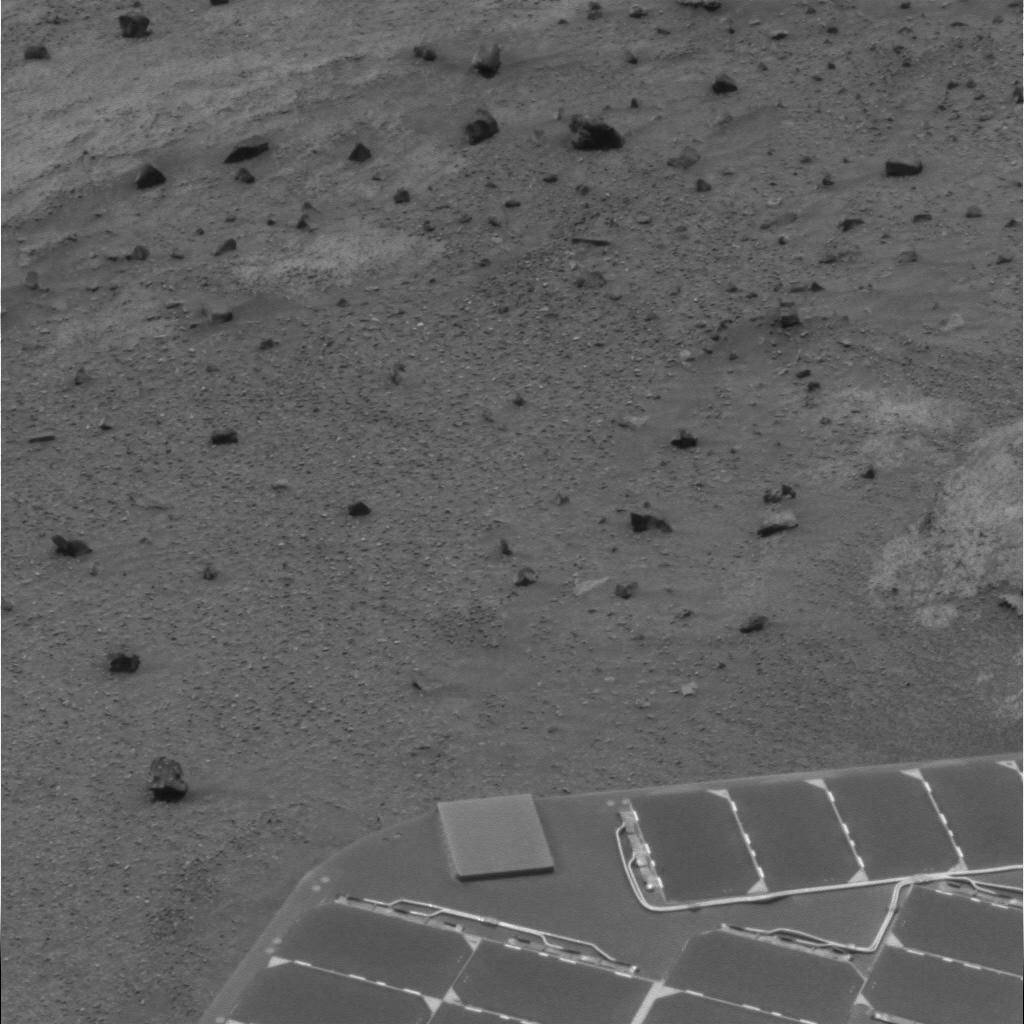
Surface features visible: Rover Deck, Rock Outcrops, Float Rocks, Clasts, Soil, Spherules, Nearby Surface, Rover Parts